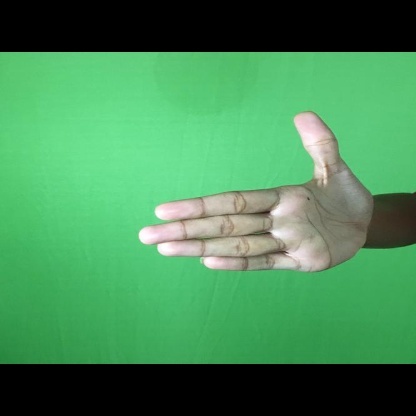
Mudra: Ardhachandran